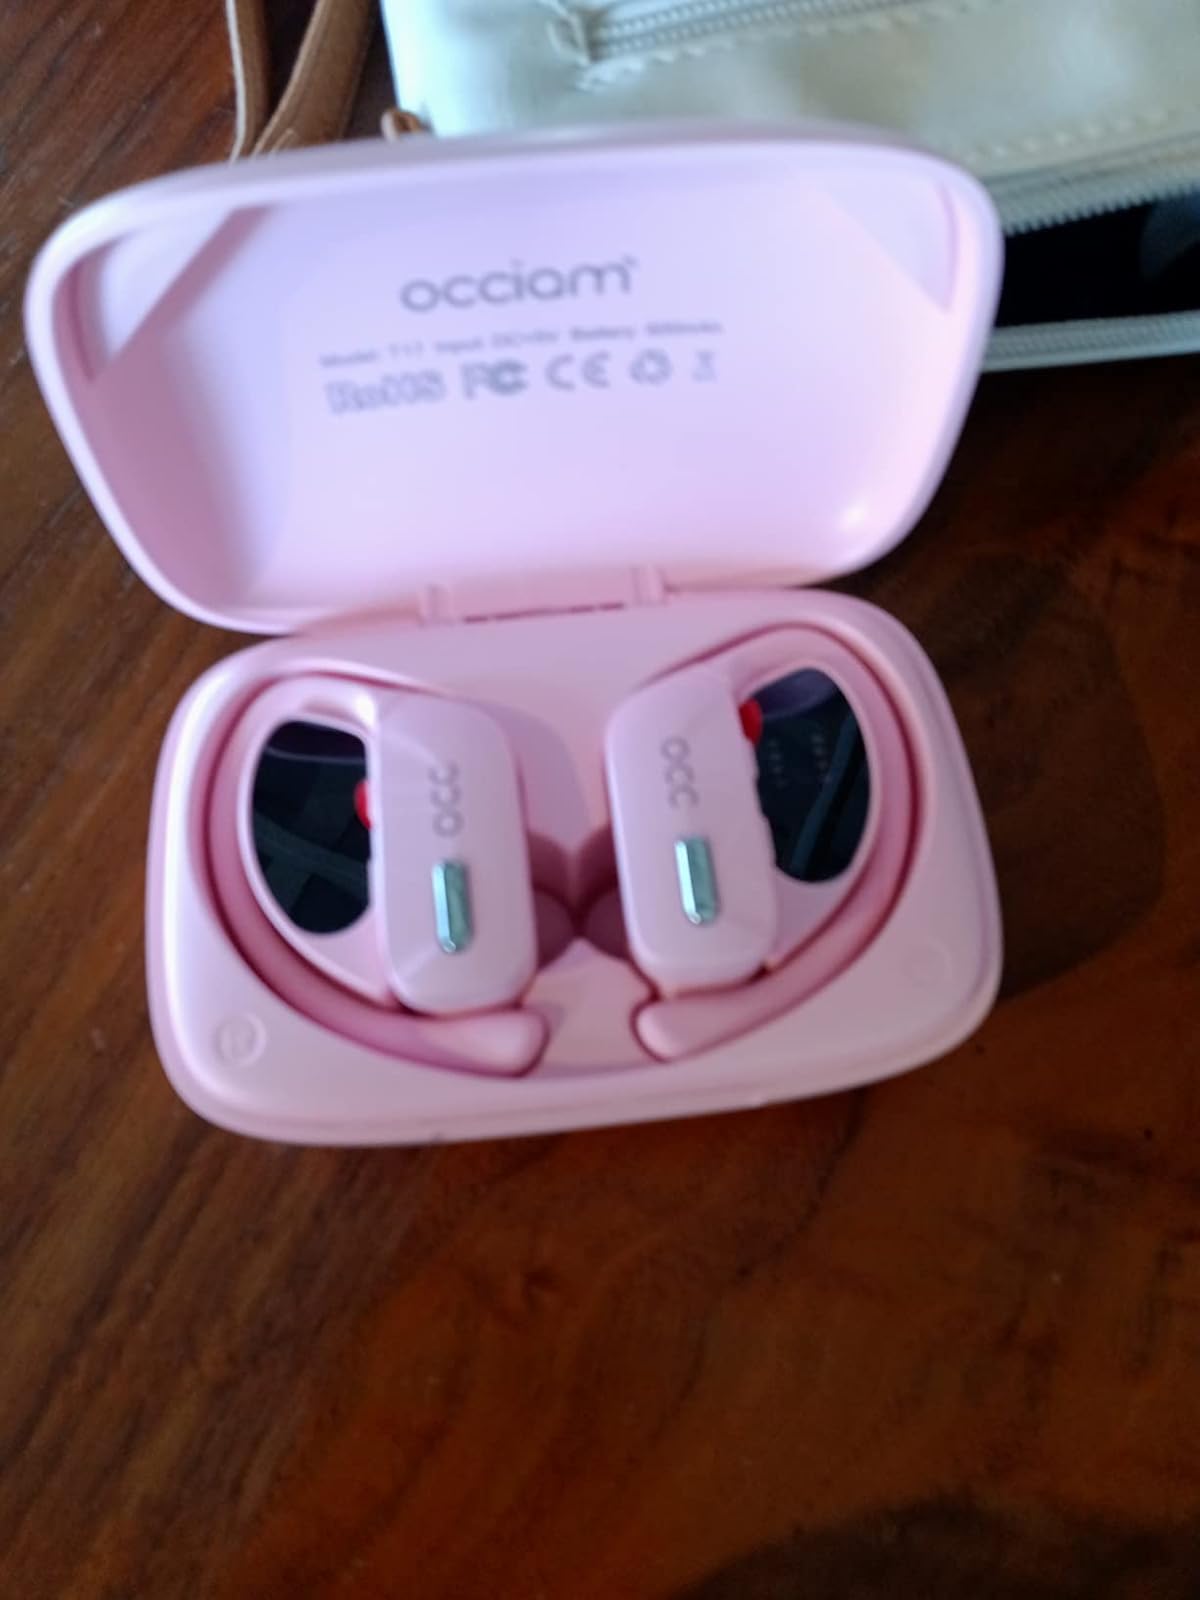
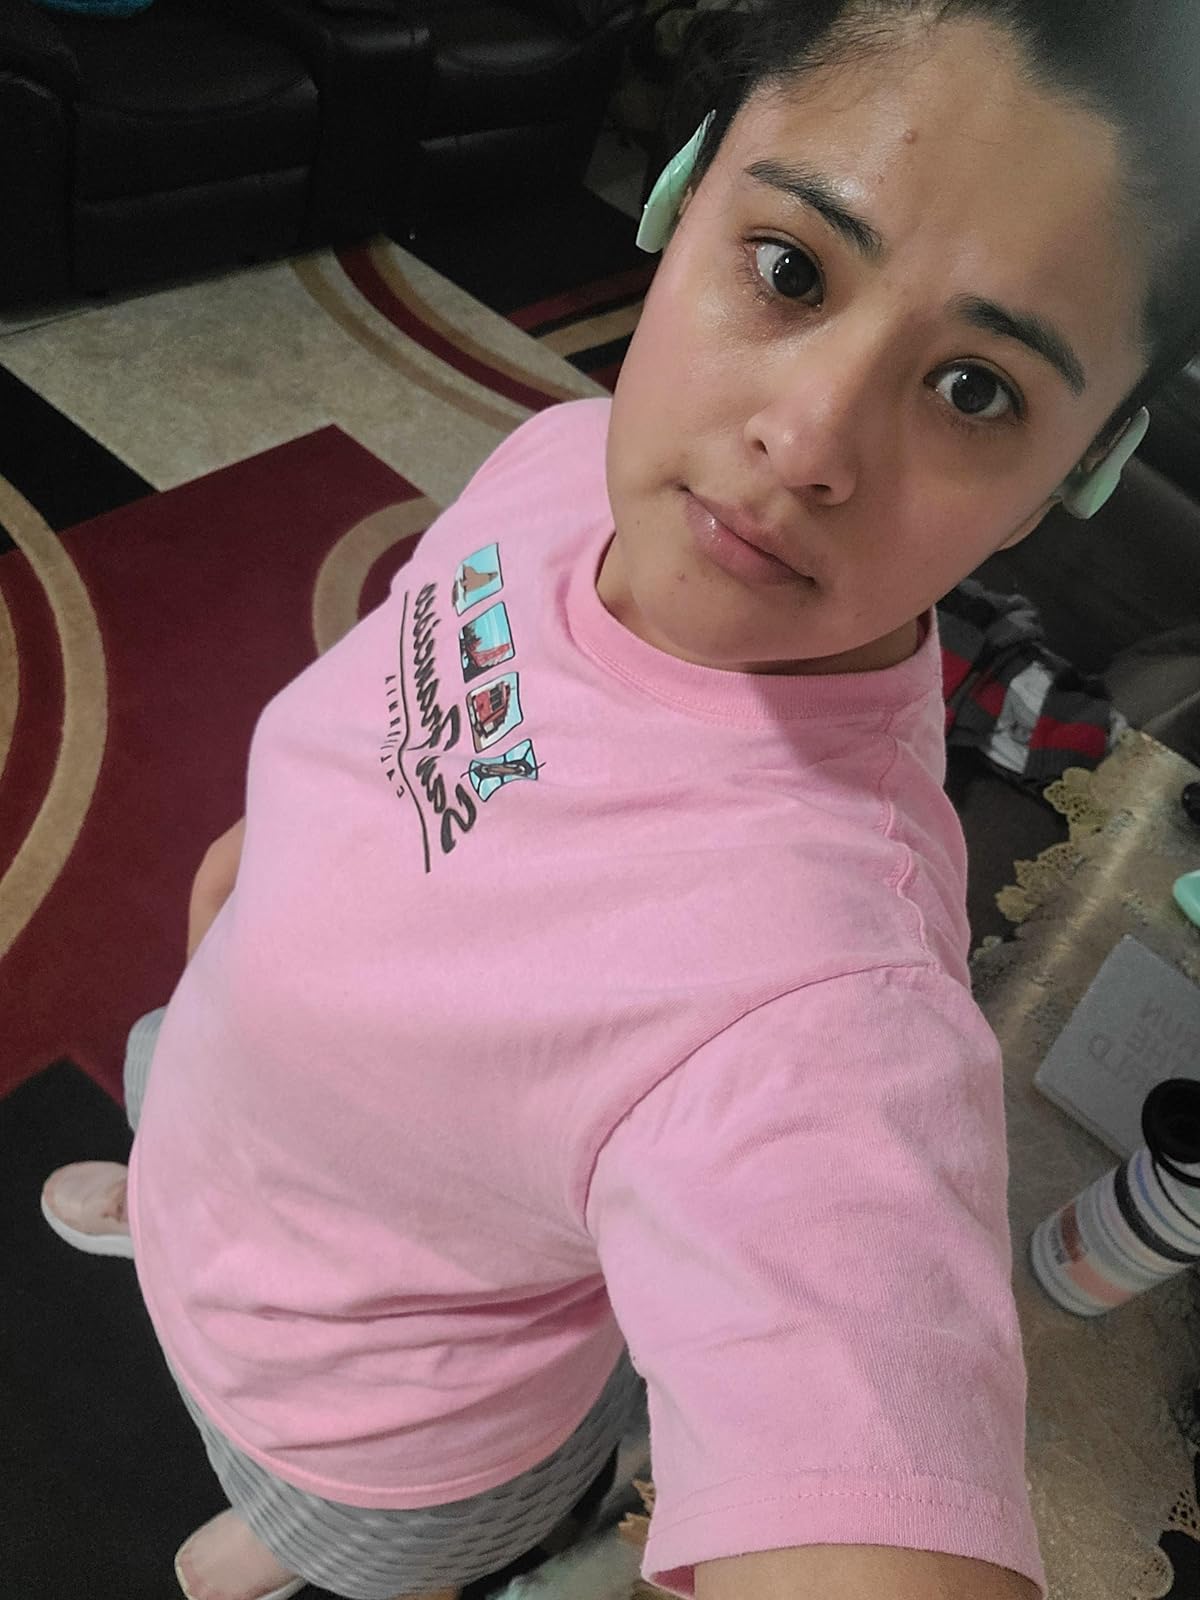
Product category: earbuds
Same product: no